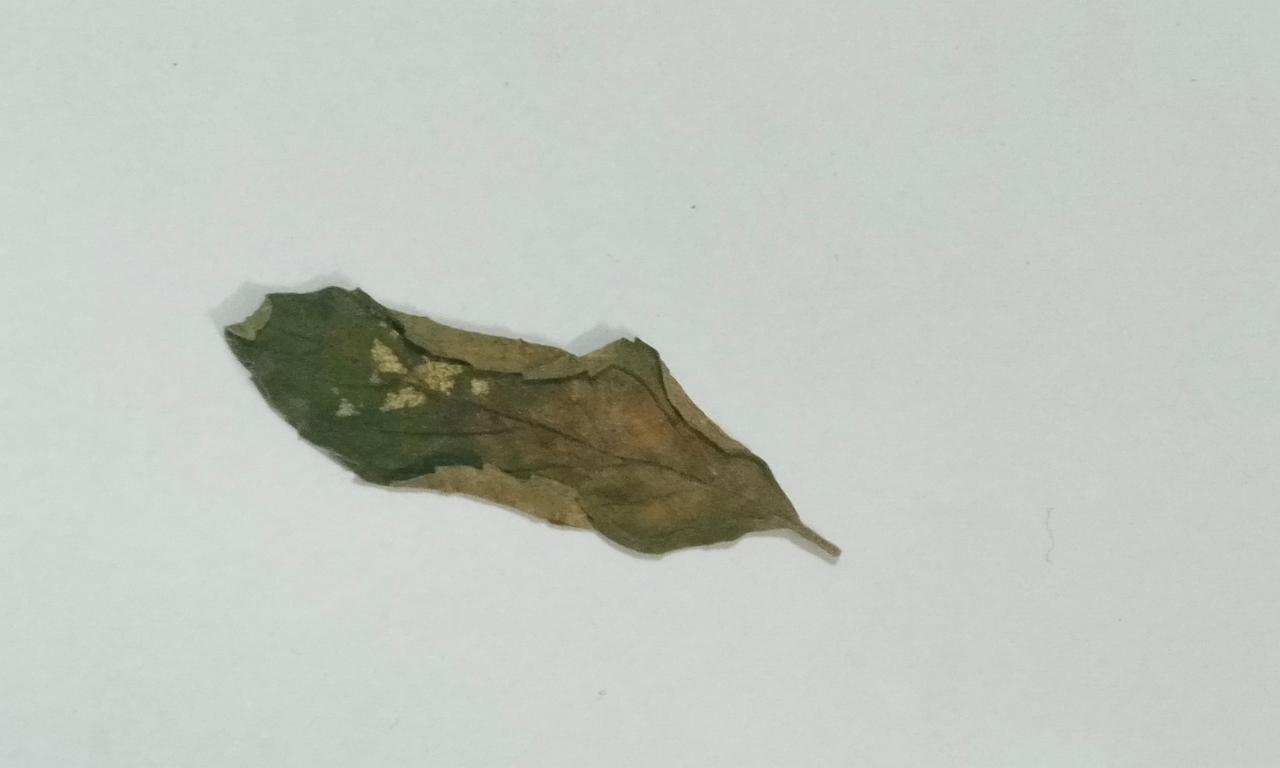
Label: Dried